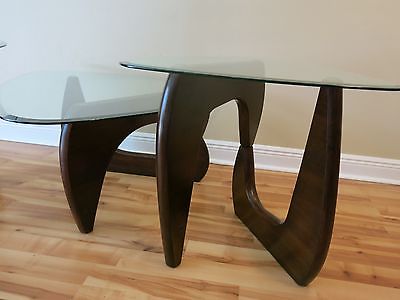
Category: table